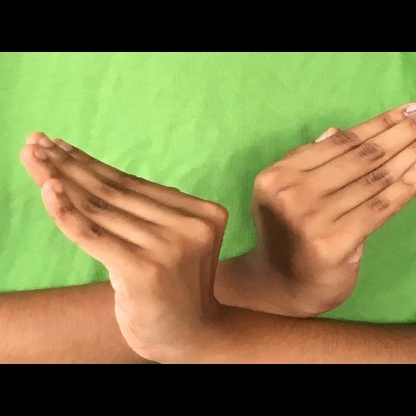
Mudra: Nagabandha